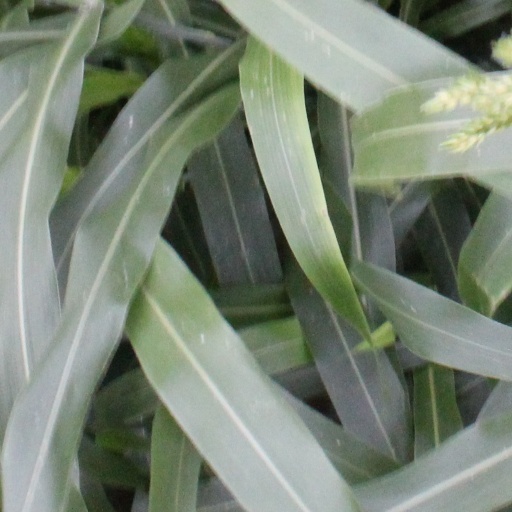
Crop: sorghum